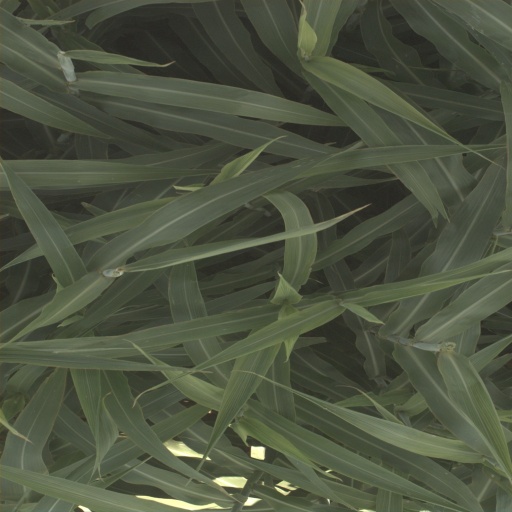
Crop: sorghum